CNR diesel multiple unit

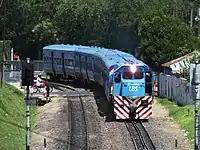
An EMD G22 hauling a loco-hauled commuter train, 2015

When the state-owned Trenes Argentinos took over the Belgrano Sur line from Argentren on 2 March 2015, Minister of the Interior and Transport Florencio Randazzo decided to purchase 81 cars (formed into 27 3-car sets) from the Chinese company CNR Corporation, as part of the Government's plan to modernise the line.